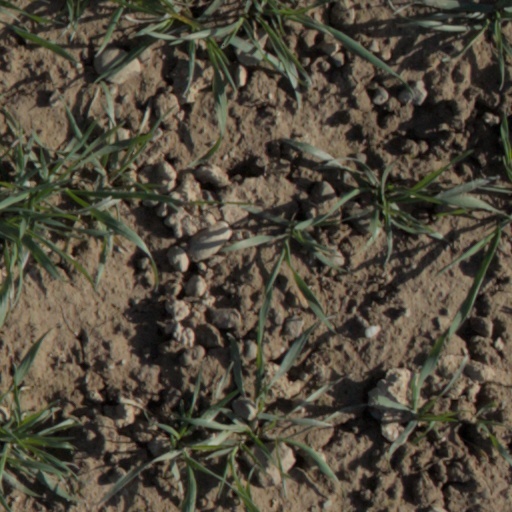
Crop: wheat